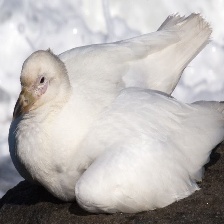
Species: SNOWY SHEATHBILL
Scientific name: CHIONIS ALBUS